Christopher Blom Paus

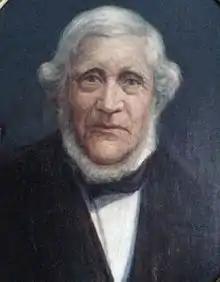
Christopher Blom Paus

Christopher Blom Paus (8 October 1810 – 28 October 1898) was a Norwegian shipowner, merchant and banker.